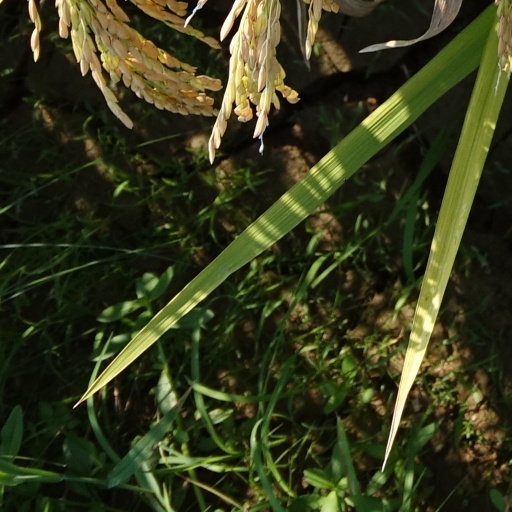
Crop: rice